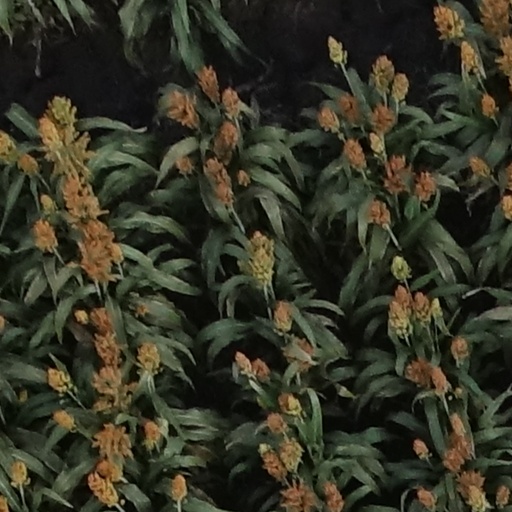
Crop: sorghum